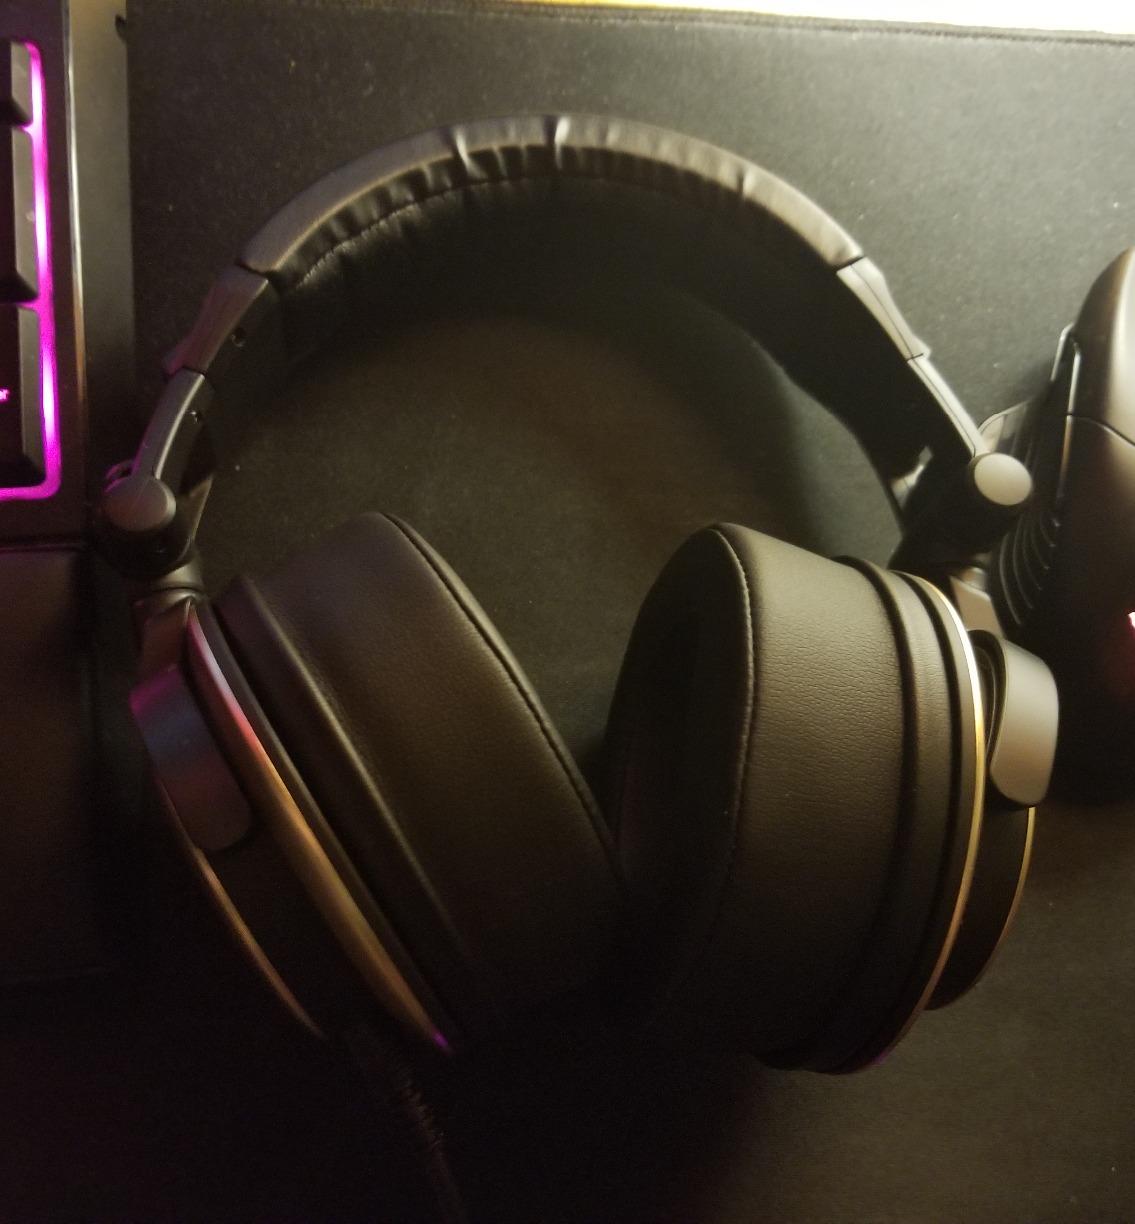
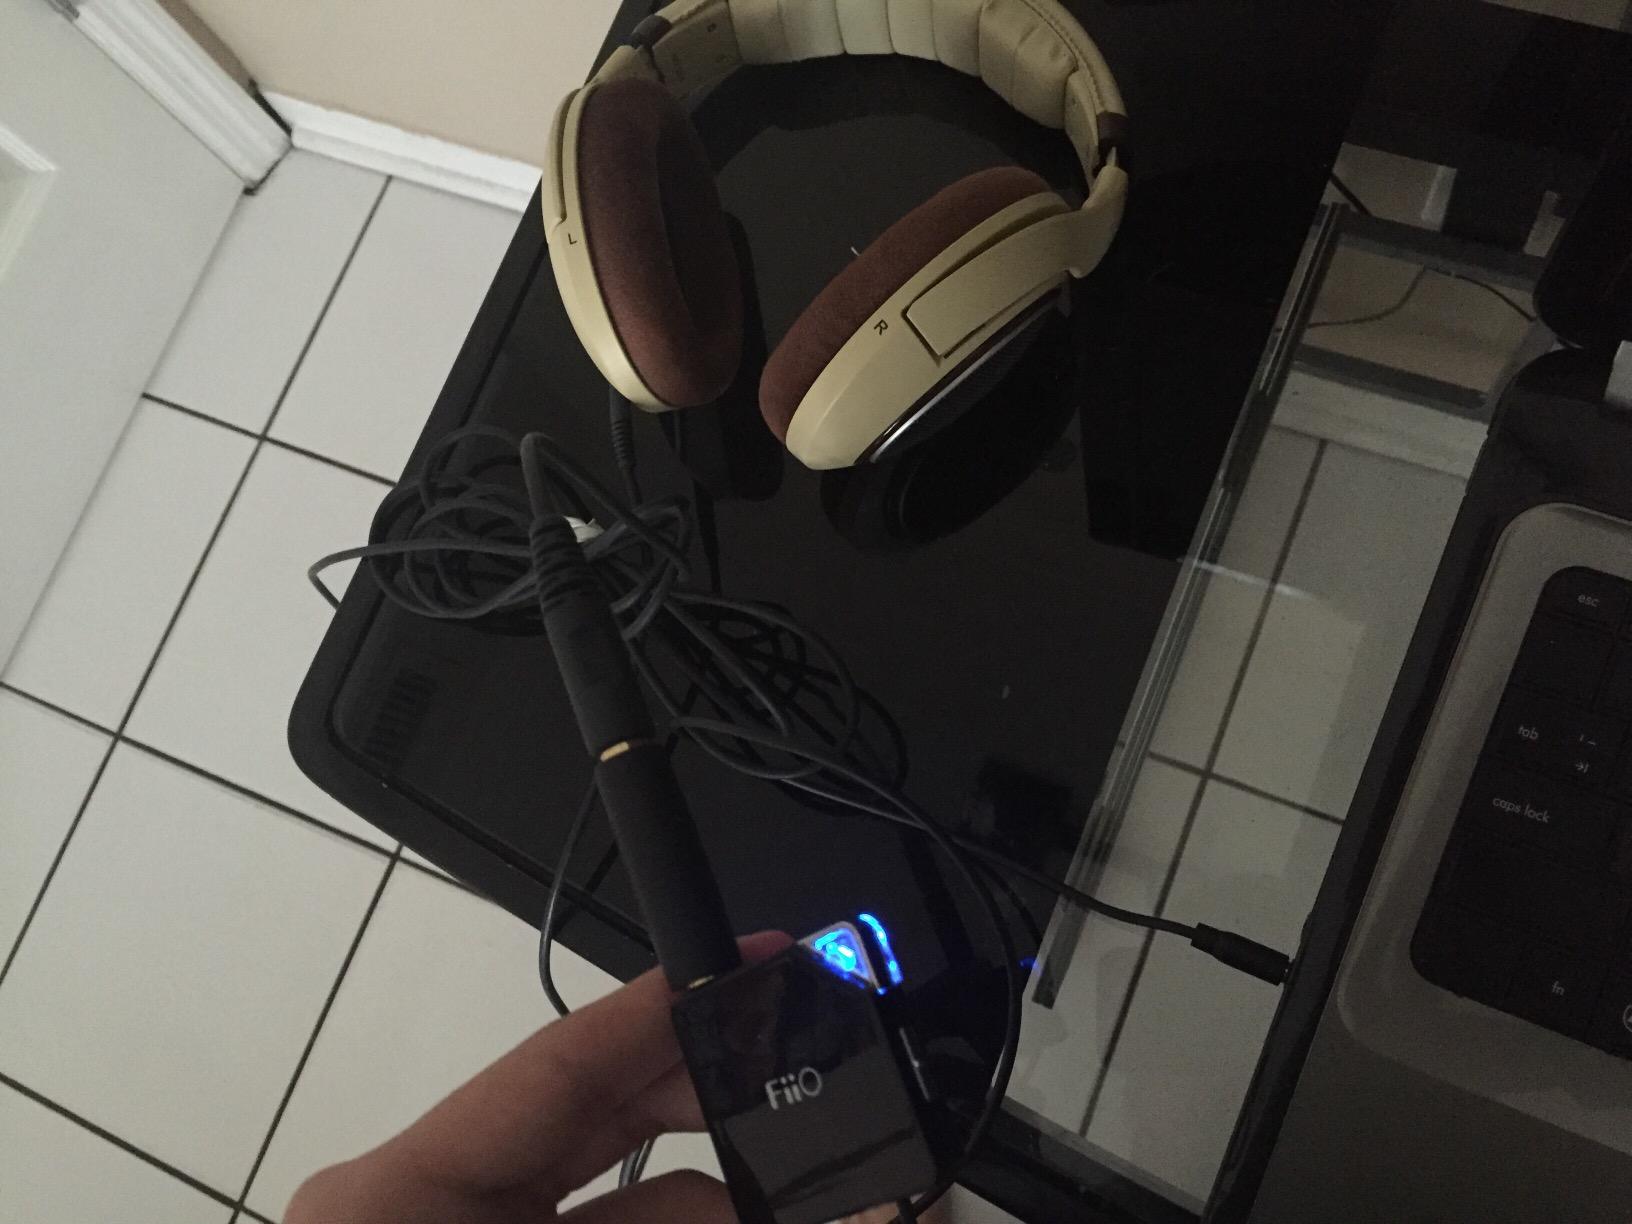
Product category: headphones
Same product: no